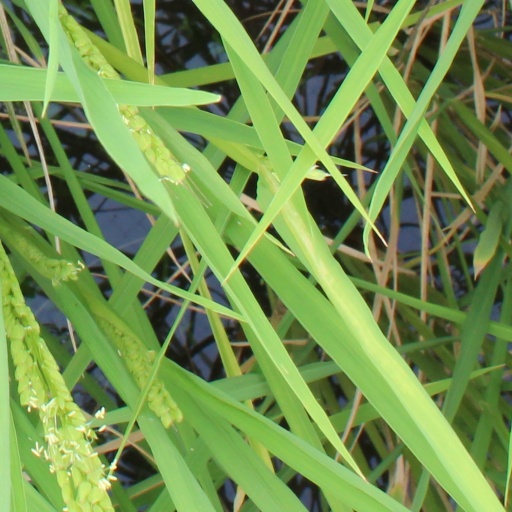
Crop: rice